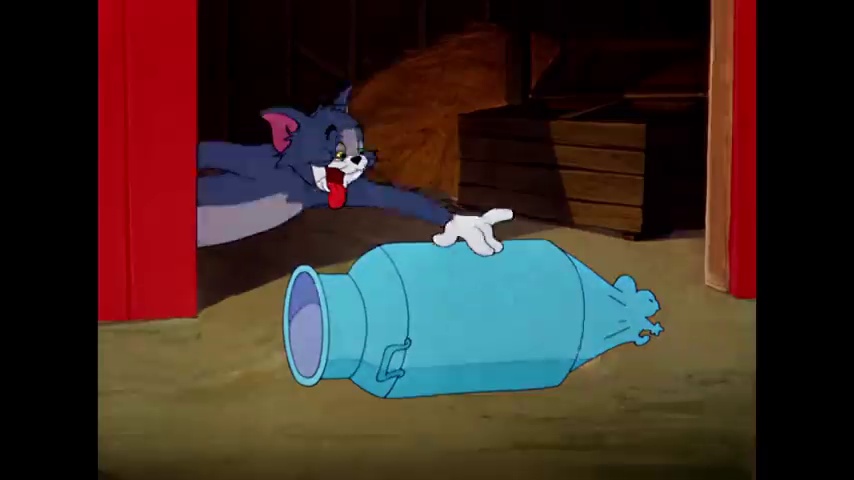
Portrait style: Cartoon Portrait